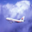
Label: airplane